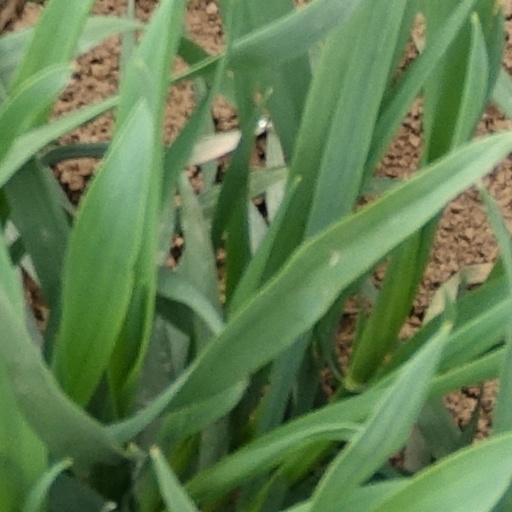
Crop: wheat